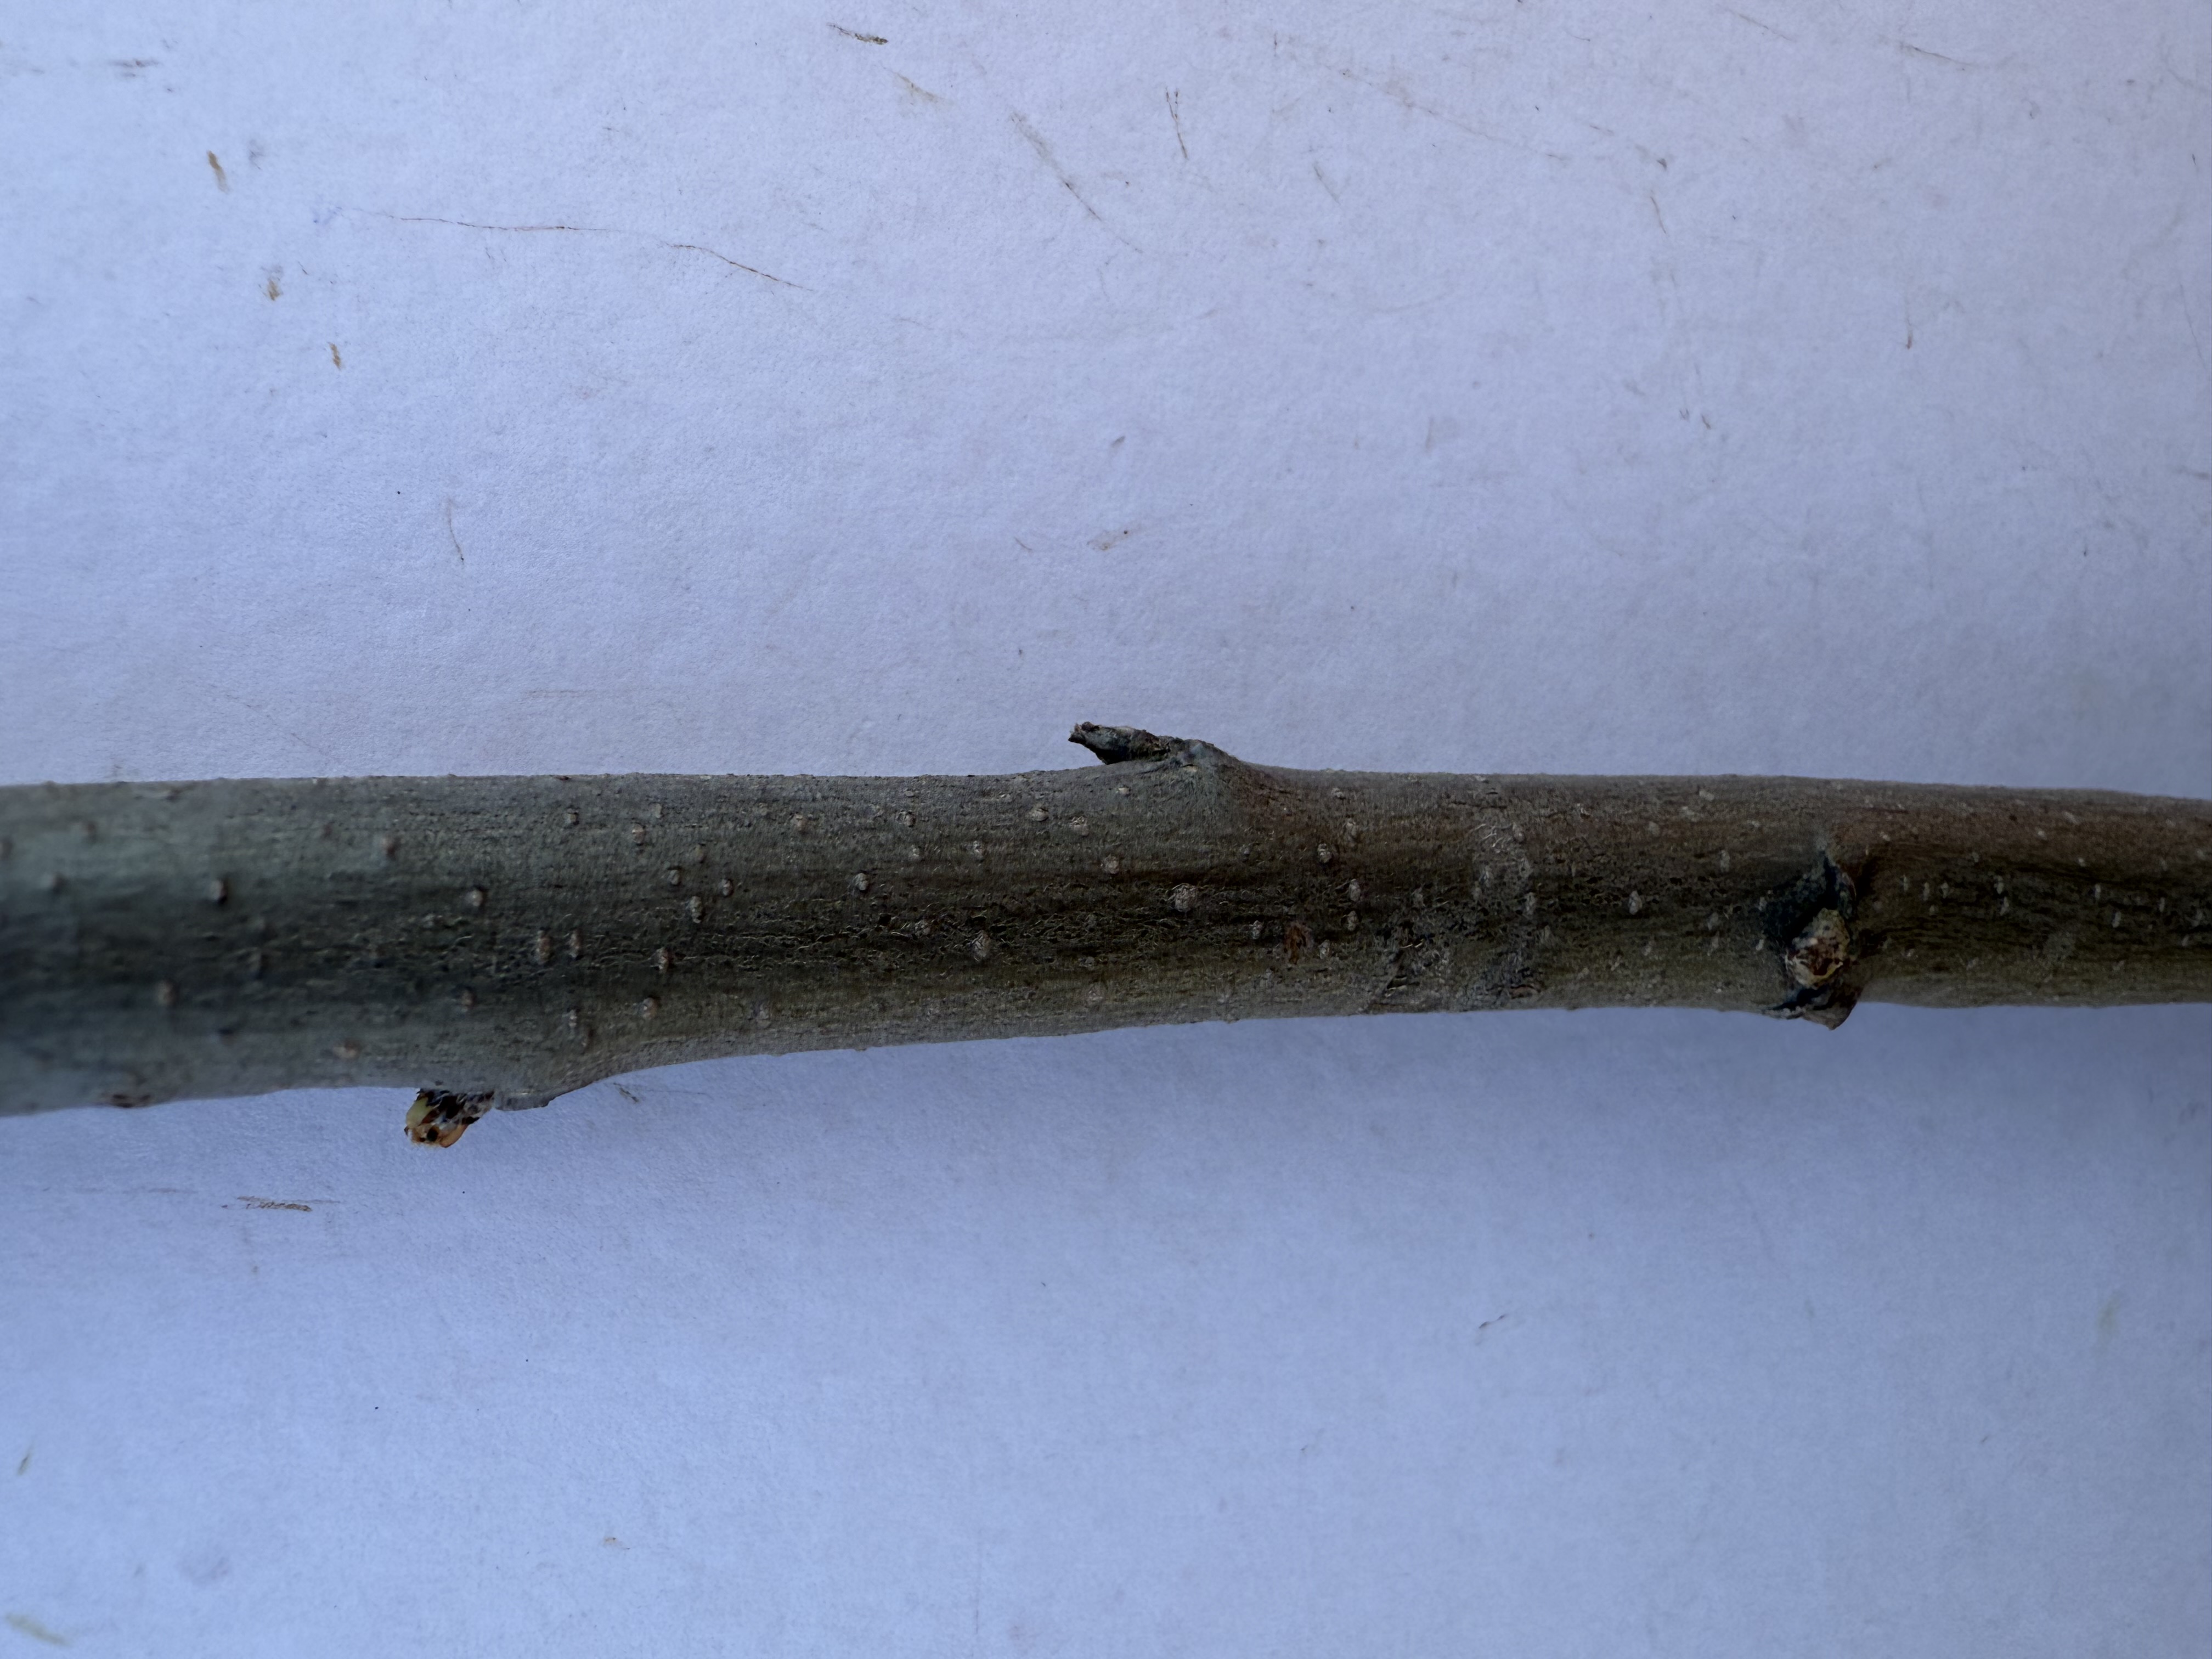
Variety: Ekmek Quince